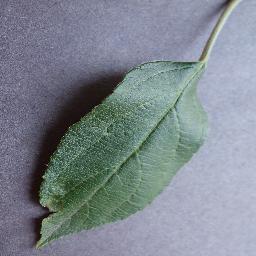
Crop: apple
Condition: healthy